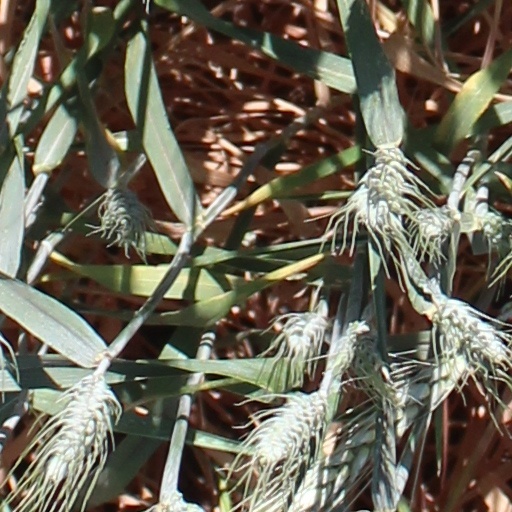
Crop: wheat